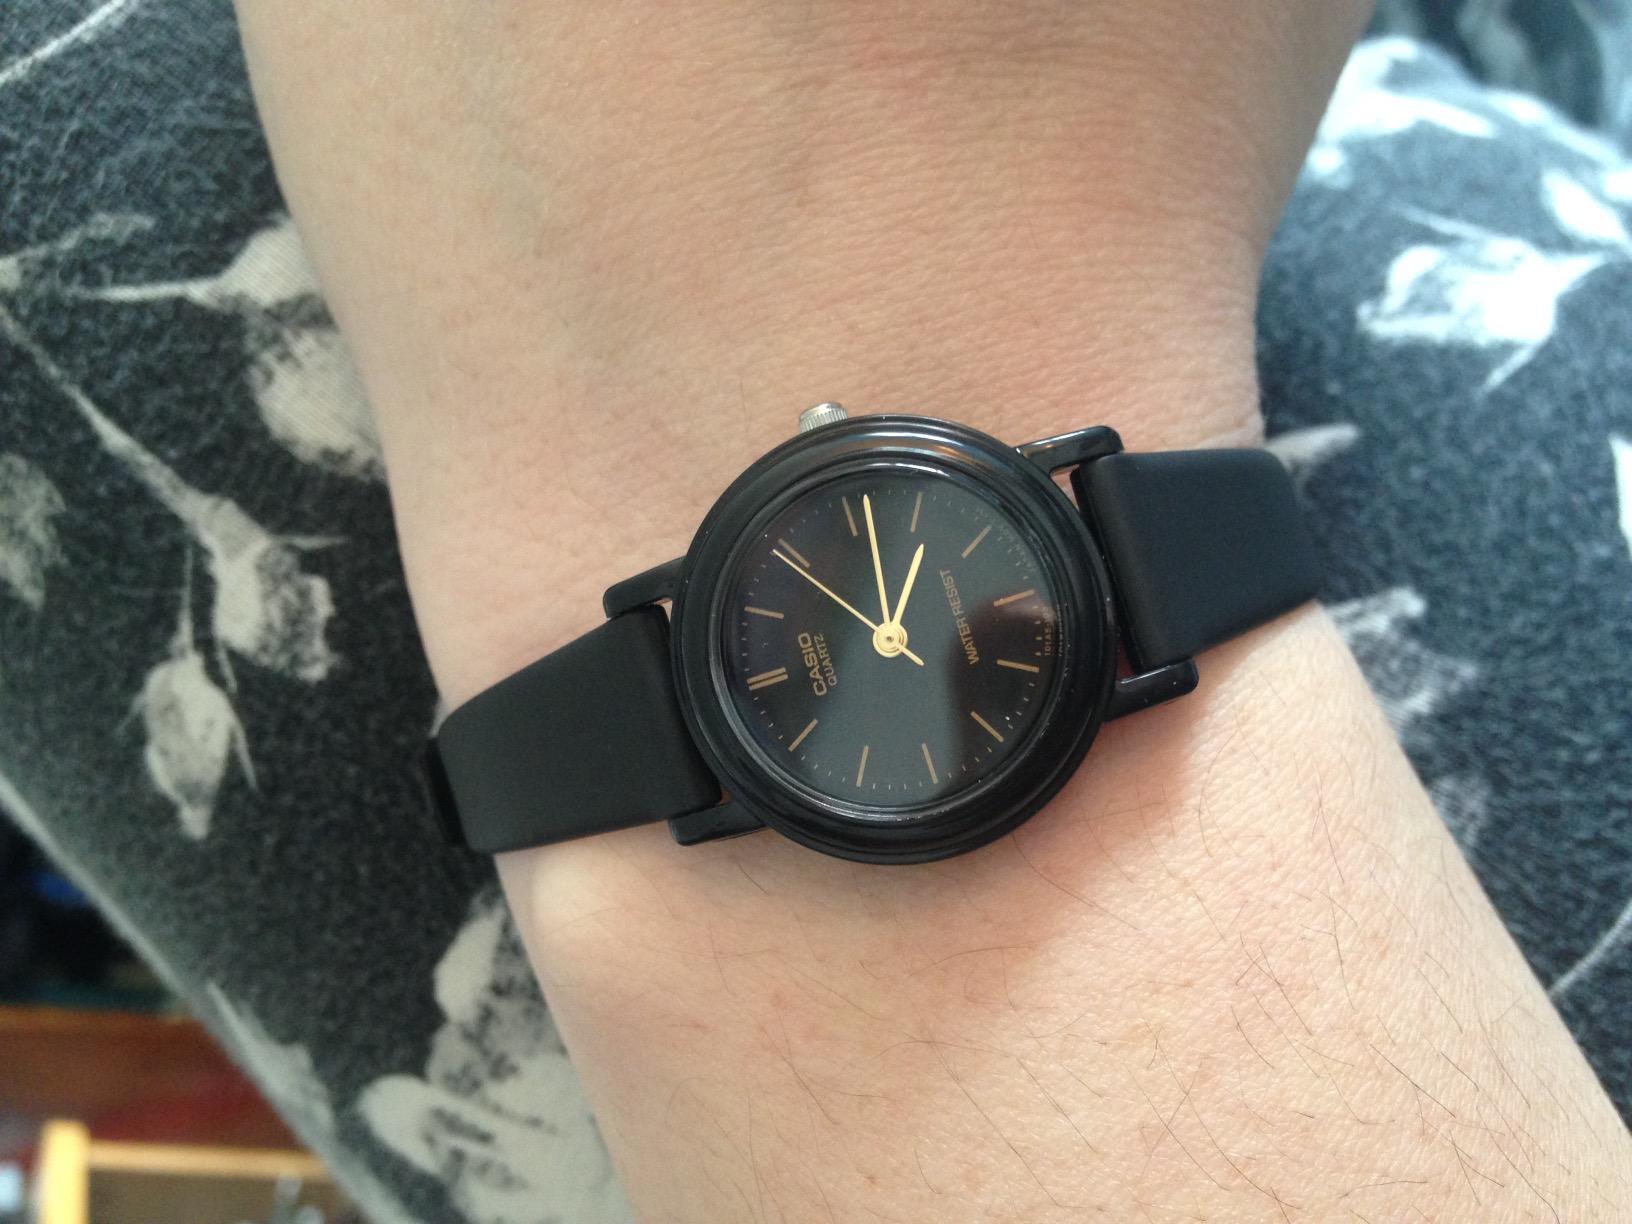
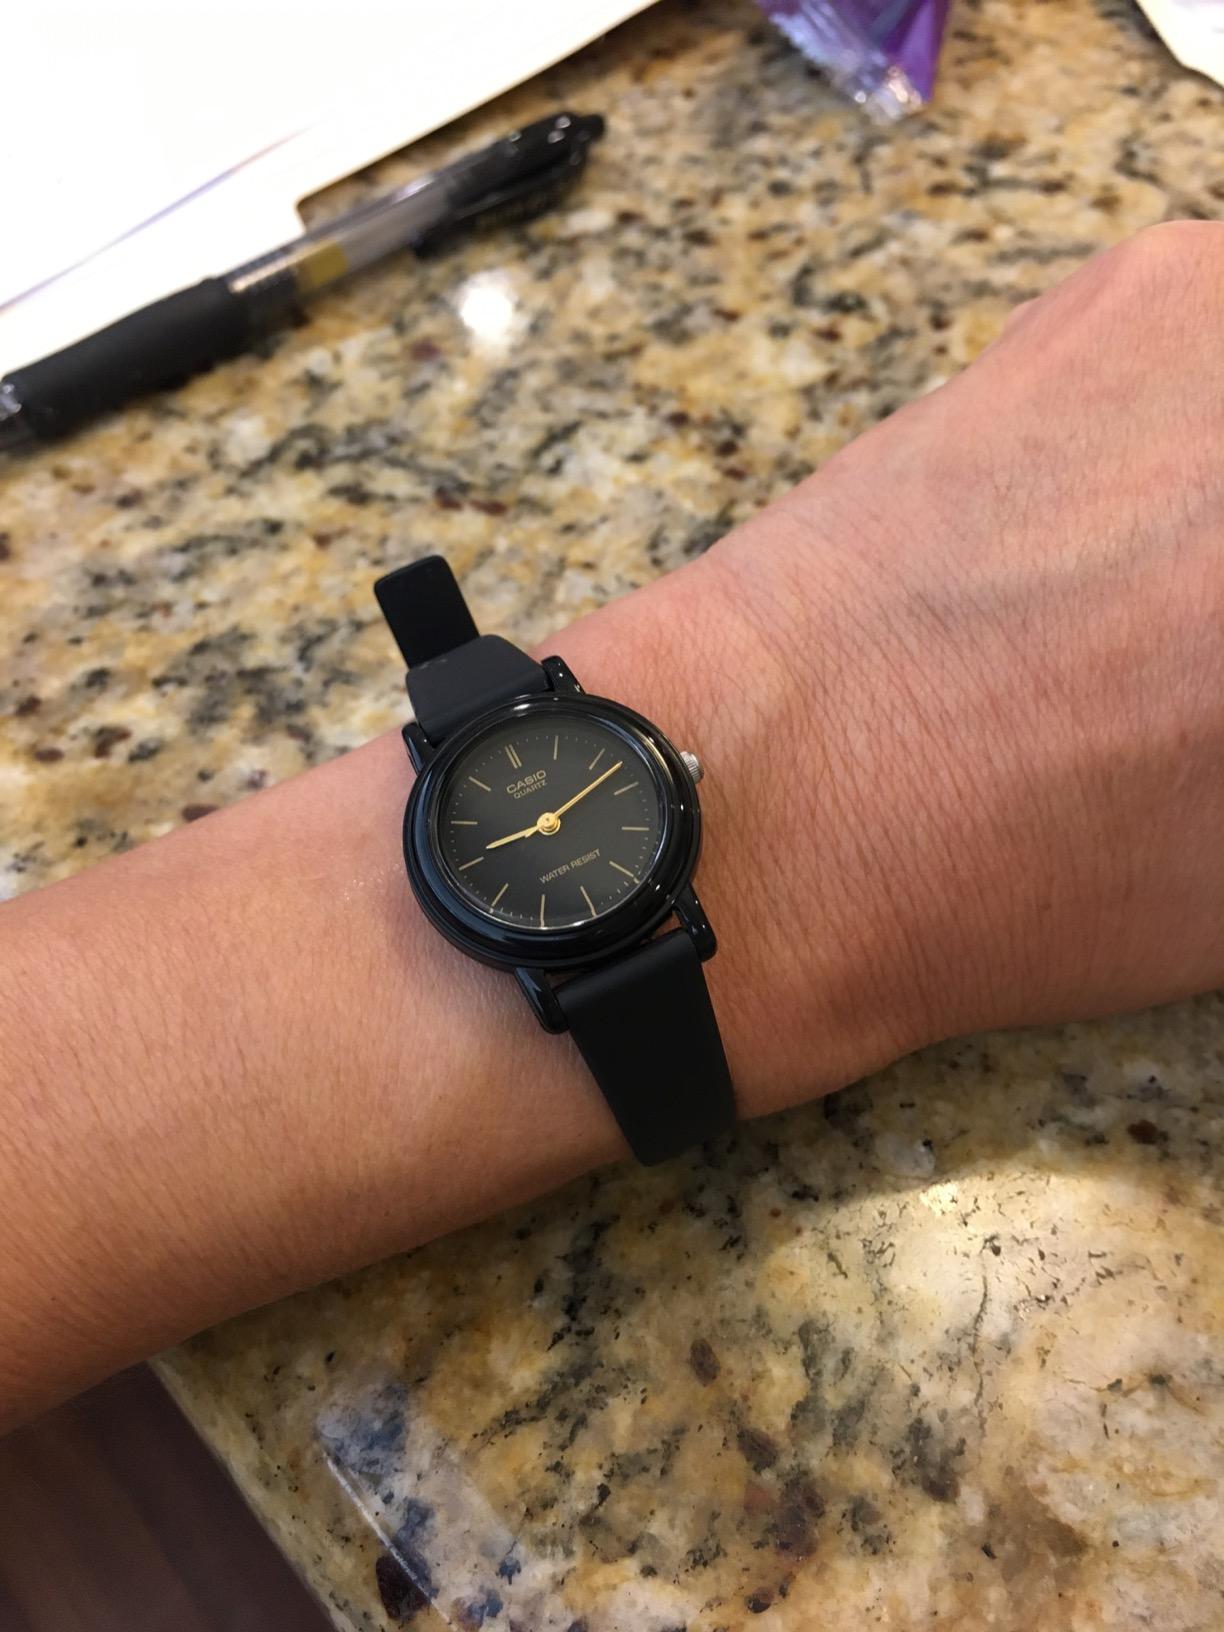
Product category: accessories_watch
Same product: yes